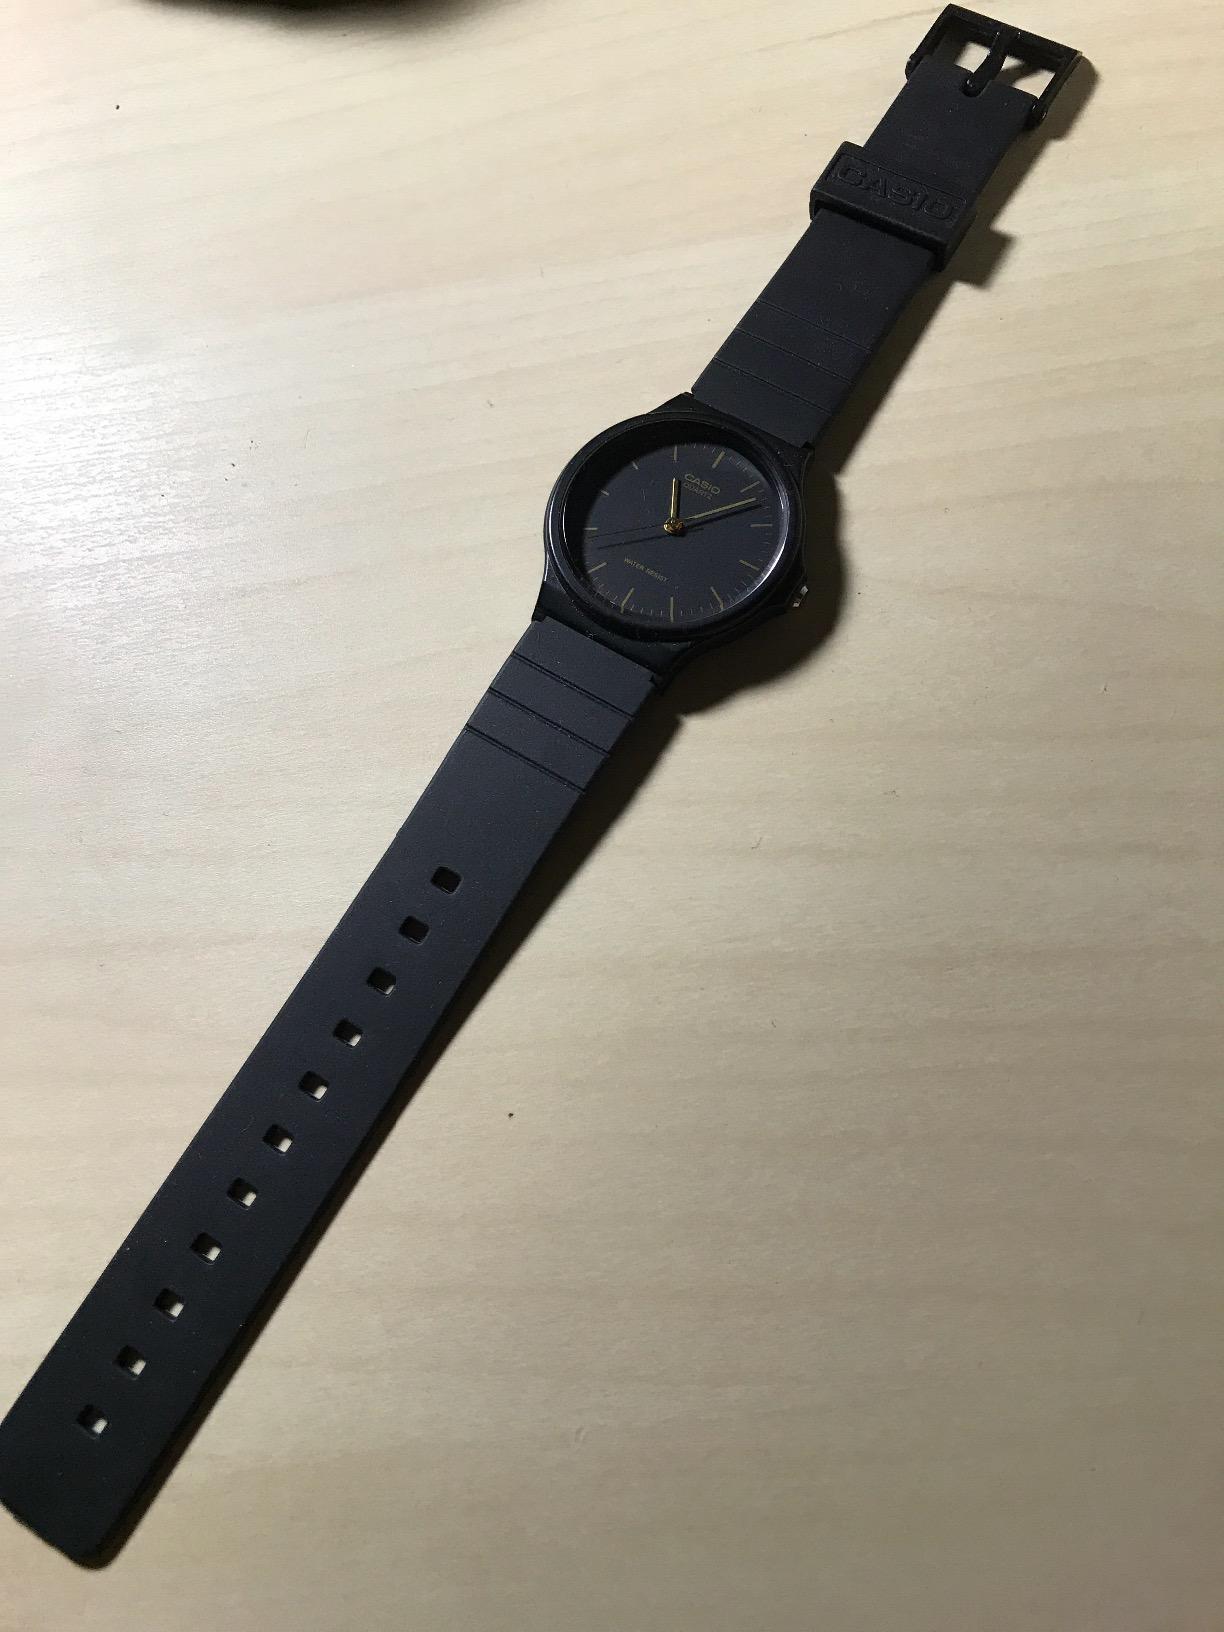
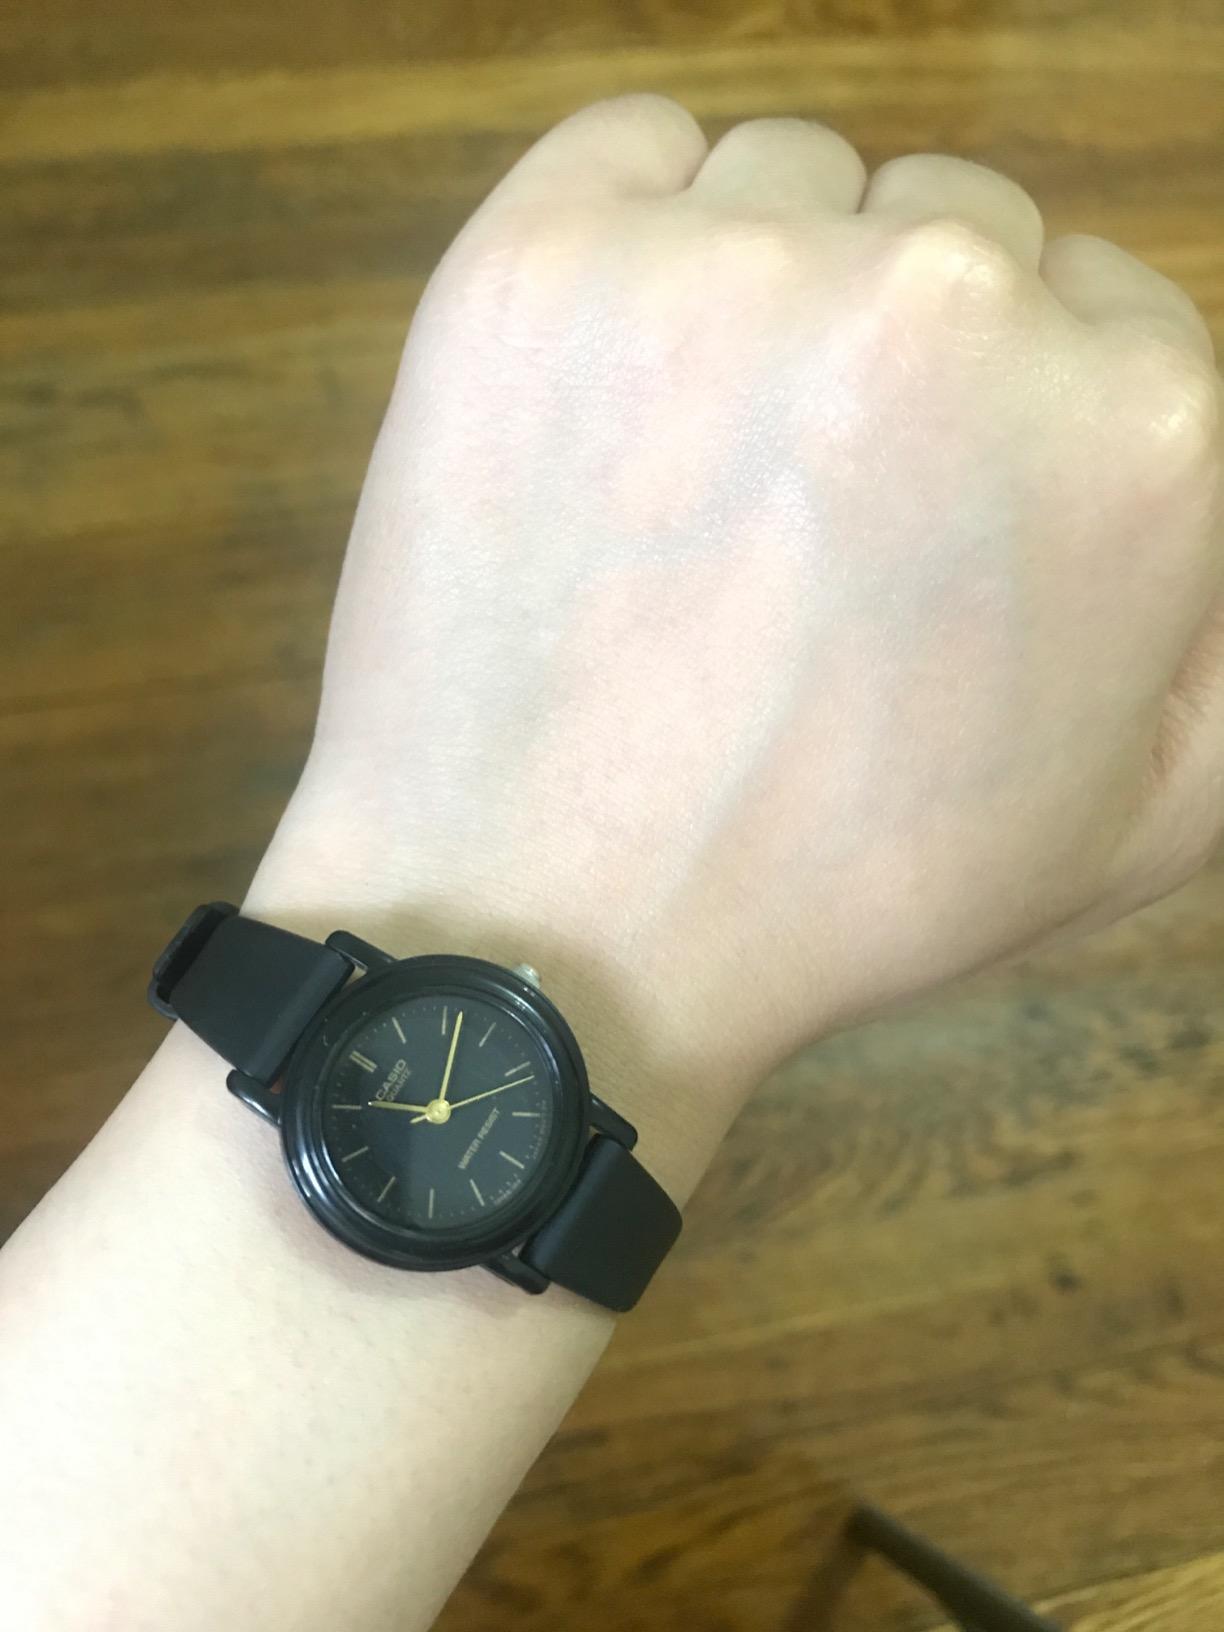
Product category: accessories_watch
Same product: no